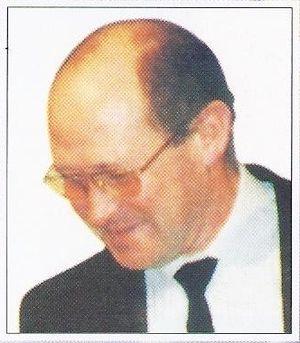
Portrait de Gilles Mallet, aumônier de la Fédération sportive et culturelle de France
La Fédération sportive et culturelle de France est un organisme fondé en 1898 par le docteur Paul Michaux sous le nom d’Union des sociétés de gymnastique et d’instruction militaire des patronages et œuvres de jeunesse de France, vite remplacé par celui de Fédération gymnastique et sportive des patronages de France, afin de regrouper les nombreux patronages paroissiaux qui se développent à la fin du XIXᵉ siècle. Si elle puise ses lointaines origines dans le christianisme social du XIXᵉ siècle, elle doit sa véritable reconnaissance nationale à sa participation active — à travers la gymnastique et la préparation militaire — à l’important effort de redressement national qui caractérise les débuts du XXᵉ siècle, dans un contexte délicat pour elle car bien marqué par l’anticléricalisme alors qu'une partie du clergé émet de fortes réserves eu égard à son militarisme militant. Elle contribue cependant déjà à l’éclosion des sports et plus particulièrement du football ainsi qu’à la fondation de la Fédération internationale catholique d’éducation physique et sportive.